Chipper Jones

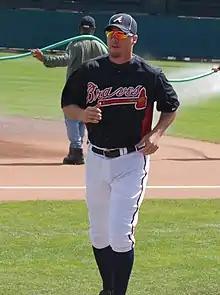
Jones before a spring training game in 2011

Jones completed his rehab and took part in spring training. He was in the Braves' opening day lineup against the Nationals, getting the first hit and scoring the first run of the 2011 MLB season. On April 8, Jones hit his 2,500th base hit in the Braves' home opener versus the Philadelphia Phillies. His former manager Bobby Cox was in attendance. On April 13, he recorded his 1,500th RBI, with a solo home run off Randy Choate of the Florida Marlins. On April 26, Jones recorded his 500th double against the San Diego Padres. He also tied Mickey Mantle for second-most RBIs all-time by a switch hitter; Jones passed Mantle for sole possession of second place all-time the next day after a three-RBI stand-up triple, helping the Braves beat the San Diego Padres 7–0.